Magnum P.I. (2018 TV series) season 3

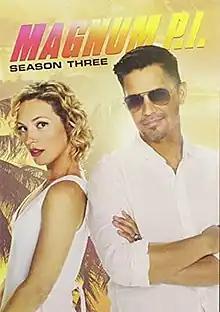
United States DVD cover

The third season of the crime and action drama "Magnum P.I." premiered on December 4, 2020, on CBS, for the 2020–21 United States network television schedule. The series is a remake of the 1980 series of the same name and centers on Thomas Magnum, a former Navy SEAL who works as a private investigator and solves mysteries with his business partner Juliet Higgins and other friends. It stars Jay Hernandez, Perdita Weeks, Zachary Knighton, Stephen Hill, Amy Hill, and Tim Kang. The season was ordered on May 8, 2020. It was later revealed that the season would only consist of 16 episodes as a result of the COVID-19 pandemic in the United States. Multiple "Hawaii Five-0" stars appeared as their "Hawaii Five-0" characters in minor crossover events throughout the season and a possible crossover between the series and "MacGyver" was discussed by the writers. "Magnum P.I.", "Hawaii Five-0", and "MacGyver" are collectively referred to as the "Lenkov-verse".